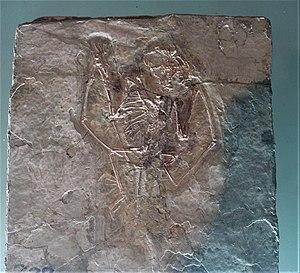
Dendrorhynchoides est un genre éteint de tout petits ptérosaures de la famille des anurognathidés. Ses fossiles ont été découverts dans la formation de Tiaojishan datée du Jurassique moyen à supérieur, dans le nord de la province chinoise du Hebei. Leur interprétation a été compliquée par une falsification initiale sur le spécimen type.